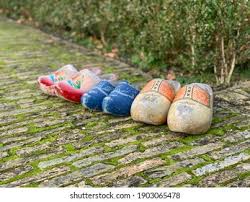
Label: Clog